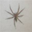
Label: spider